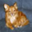
Label: dog